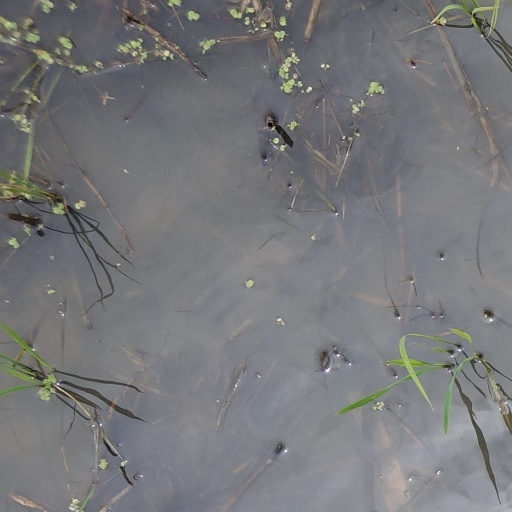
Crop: rice